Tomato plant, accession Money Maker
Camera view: vertical (180 deg); turntable rotation: 300 degrees
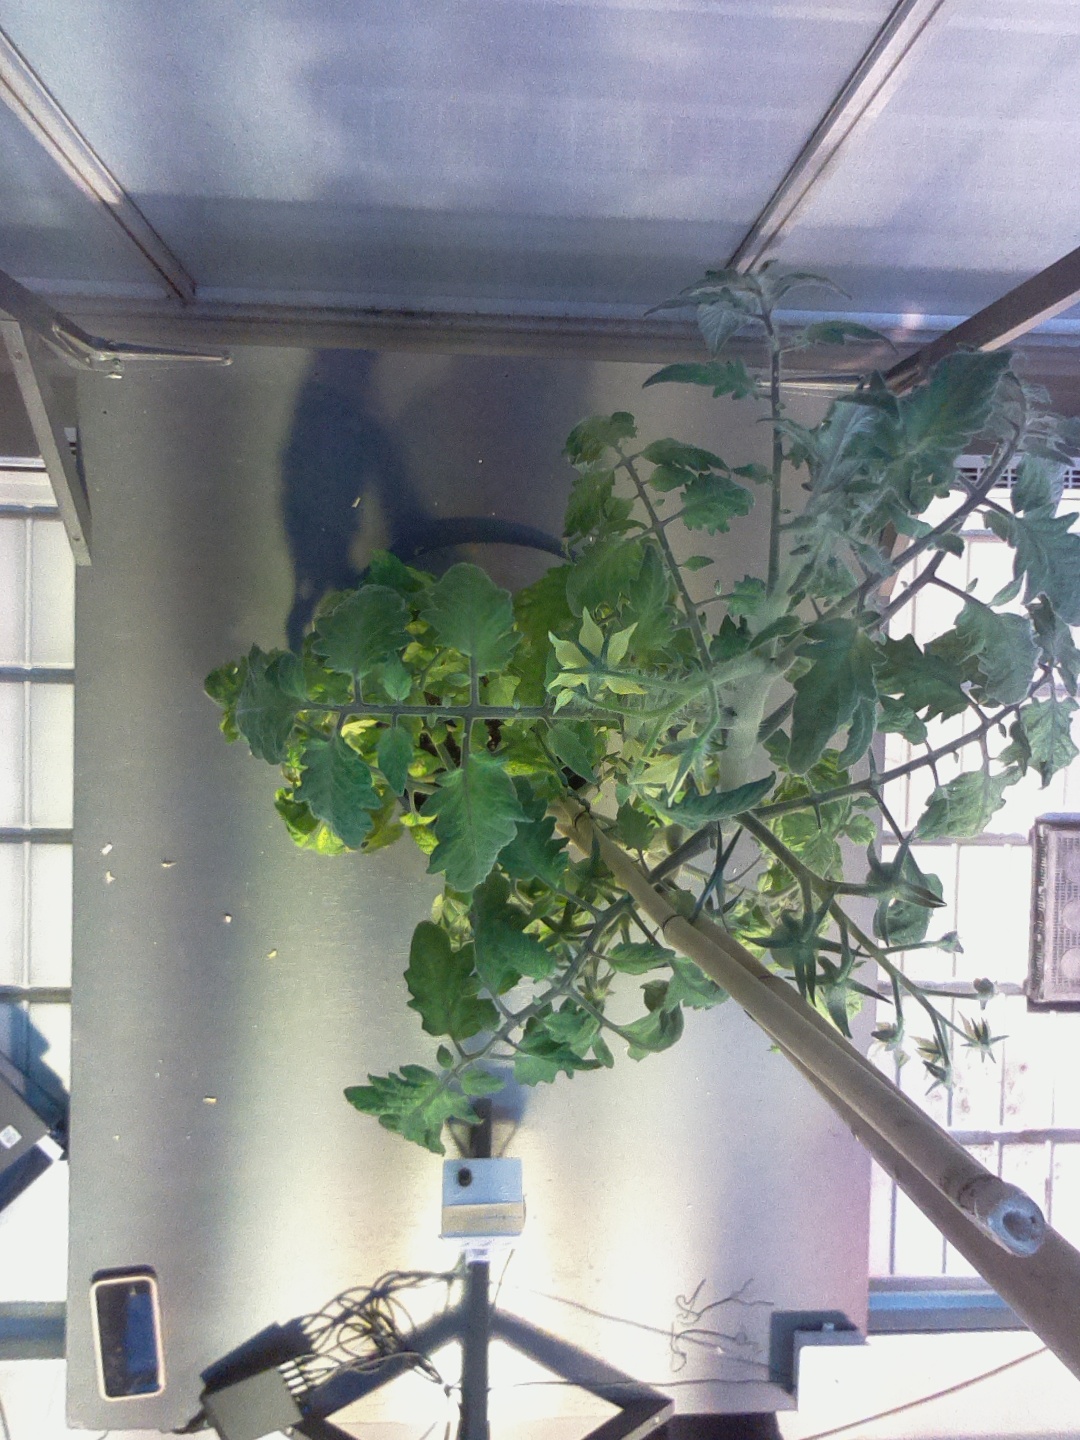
BBCH growth stage 71: 10%-20% of final fruit size